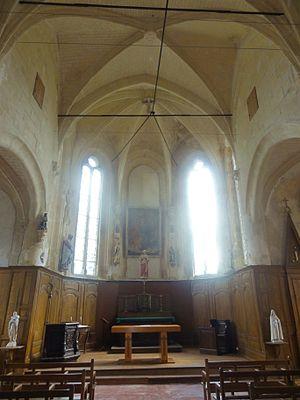
Chœur, vue vers l'est.
L'église Saint-Léger est une église catholique paroissiale située à Jagny-sous-Bois, en France. C'est une église incomplète, qui a perdu sa nef rustique et sans intérêt architectural au milieu du XXᵉ siècle, quand elle a été démolie en raison de son mauvais état. N'en reste que le mur du sud-est, qui relie le clocher en bâtière de facture très simple à la partie subsistante de l'église. Il s'agit des deux travées droites du vaisseau central du chœur, accompagnées de deux collatéraux, et de l'abside polygonale. Cet ensemble achevé vers le milieu du XVIᵉ siècle est très sobre à l'extérieur, mais l'intérieur montre tout le registre de la décoration Renaissance du meilleur niveau. Les dais des niches à statues de l'abside constituent une particularité que peu d'autres églises ne partagent. Abstraction faite des détails sculptés, l'architecture elle-même est toujours de conception gothique flamboyante. L'église est classée monument historique depuis 1980, et sa restauration s'est achevée en 2014.